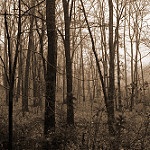
Label: forest